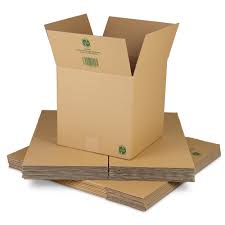
Waste category: cardboard